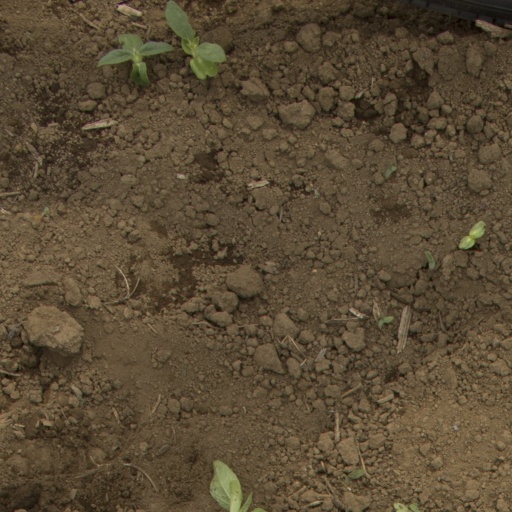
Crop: Jerusalem artichoke